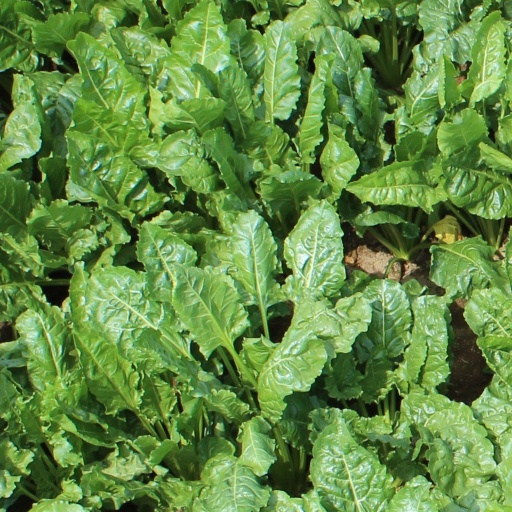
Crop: sugar beet